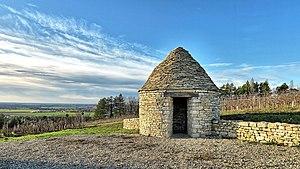
La caborde de la vigne conservatoire
Champagne-sur-Loue est une commune française située dans le département du Jura, en région Bourgogne-Franche-Comté.
Une caborde est une ancienne cabane viticole en pierre sèche ou en planches. On les trouve dans sud de l'Yonne, en Haute-Saône dans les clos de vigne de Champlitte et de Bucey-les-Gy, dans les anciennes collines vinifères de Besançon et dans certaines communes du premier plateau du Jura. Certaines appartenaient à plusieurs vignerons qui y entreposaient leurs outils, ou s’en servaient comme abri.